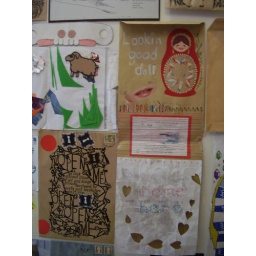
Mail art on the wall in The Spider and the Fly at the Magpie market for the Cut Click exhibition